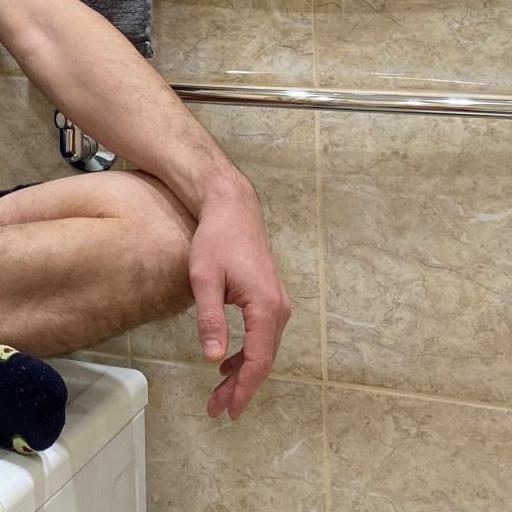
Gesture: no_gesture